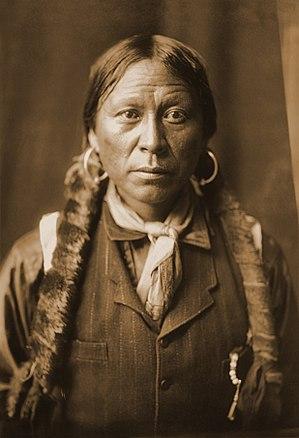
Les Jicarillas sont un groupe d'Apaches vivant dans le Sud-Ouest des États-Unis.